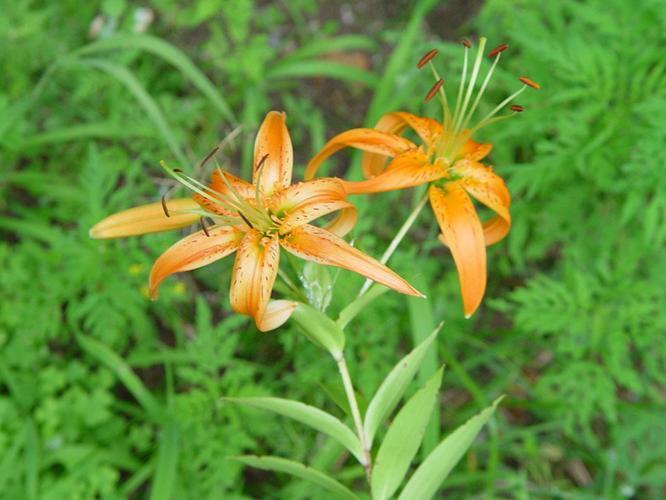
Flower: Tigerlily